Tengrism

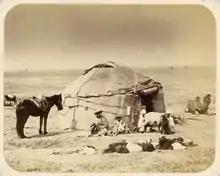
A traditional Kyrgyz (Kazakh) yurt in 1860 in the Syr Darya Oblast. Note the lack of a compression ring at the top.

Tengrism was probably similar with the folk traditions of the Tungusic peoples, such as the Manchu folk religion. Similarities with Korean shamanism and Wuism as well as Japanese Shinto are also evident.